Charles Hosmer Morse

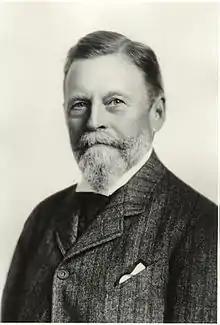

Charles Hosmer Morse (September 23, 1833 – May 5, 1921) was an American businessman and philanthropist. Morse was born at St. Johnsbury, Vermont. He graduated from St. Johnsbury Academy in 1850. Shortly after graduation he joined his uncle, Zelotus Hosmer, in the Boston office of E. & T. Fairbanks, marketing platform scales. He was promoted to the New York office, and then to Chicago, eventually establishing a branch that would go on to be known as Fairbanks-Morse corporation. He was also an early resident of and influential figure in the city of Winter Park, Florida.